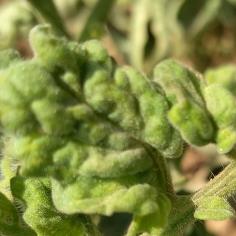
Crop: Tomato
Condition: virosis-d